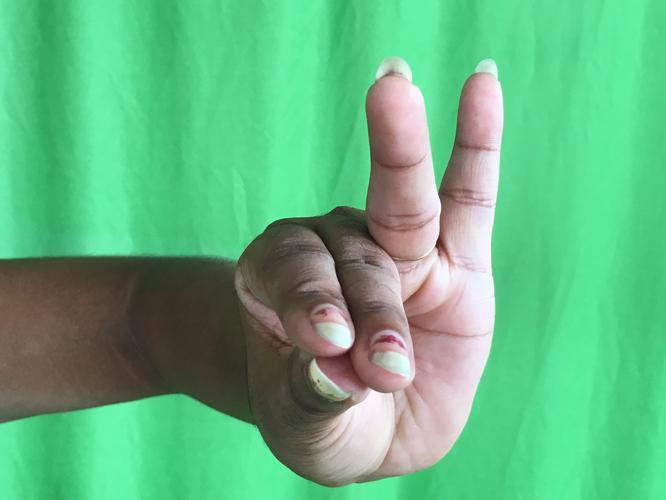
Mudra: Katakamukha_1
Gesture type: single_hand